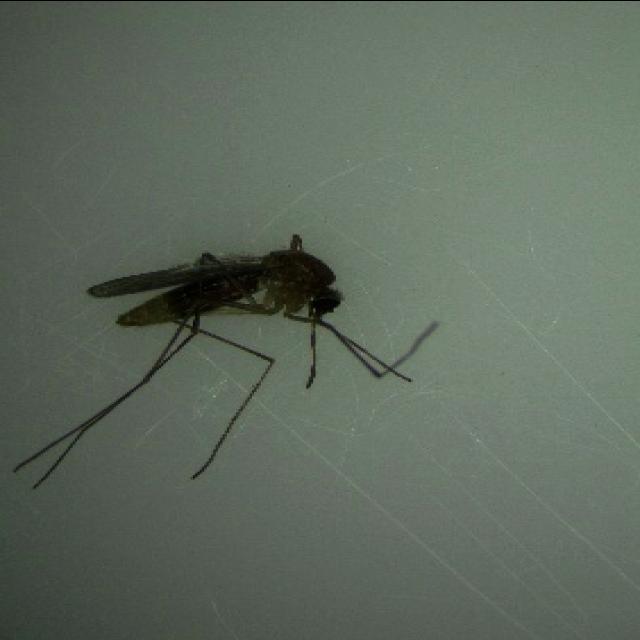
Species: culex_pipiens